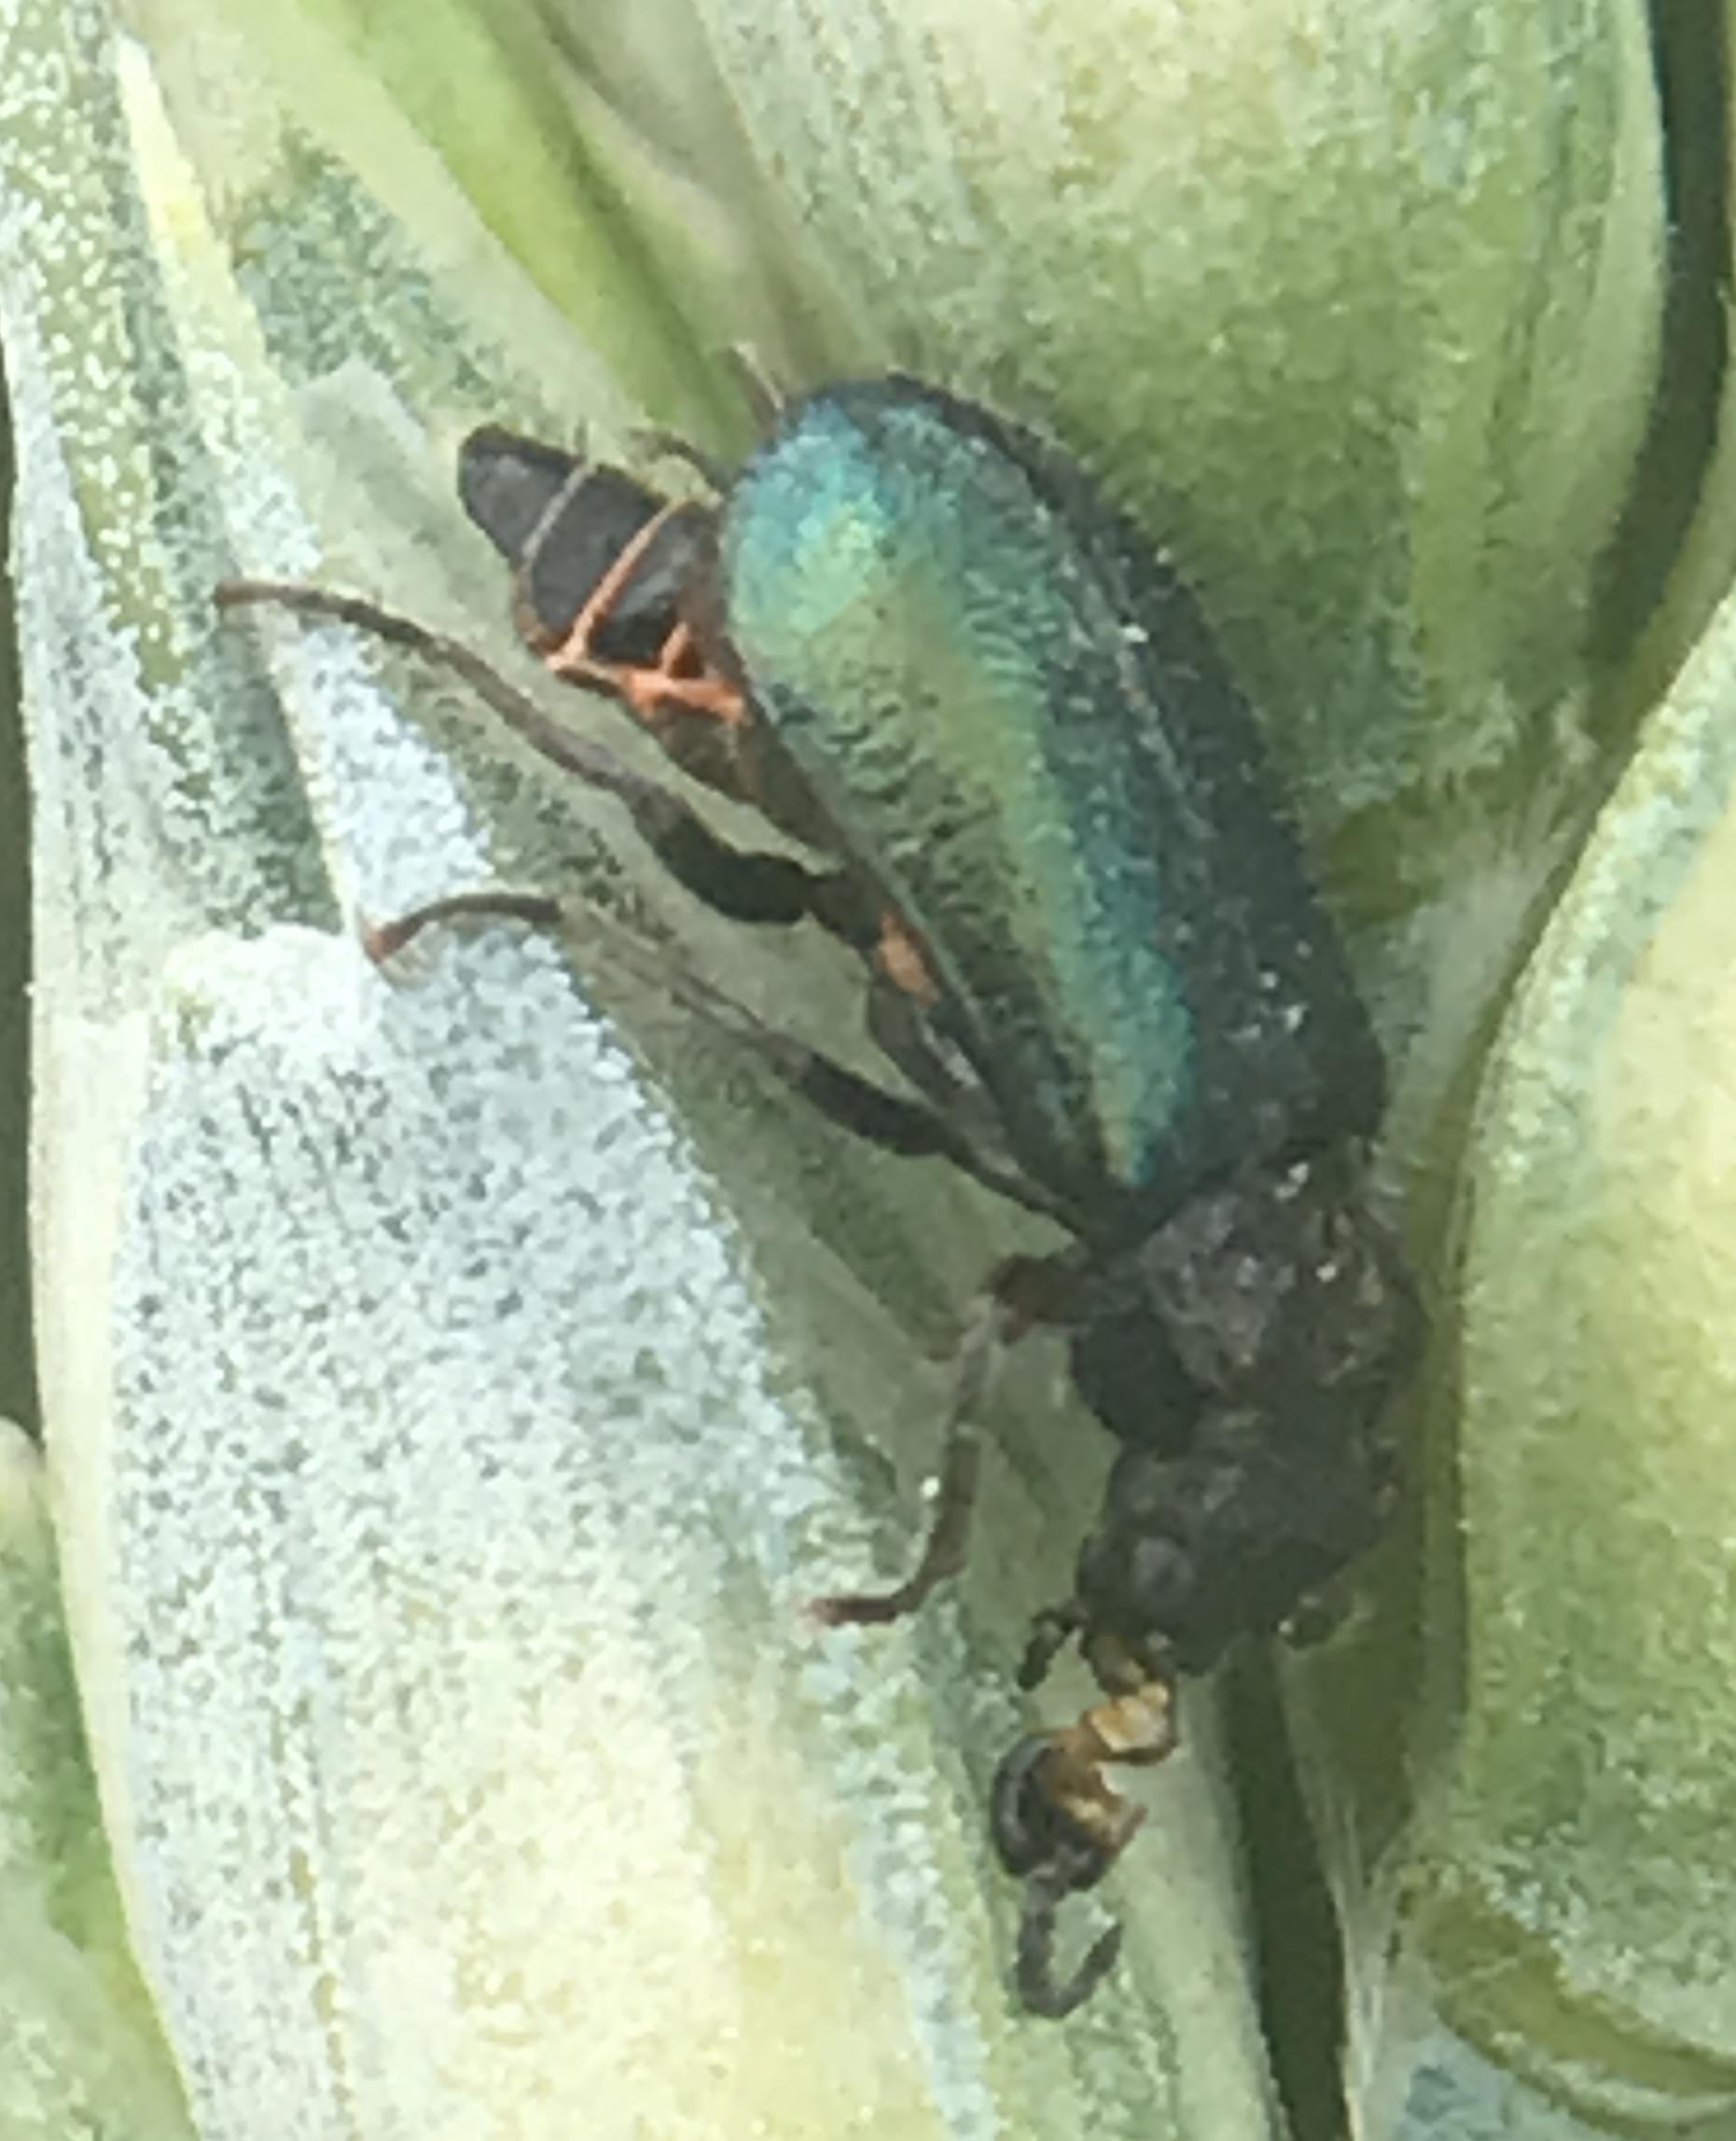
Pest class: predators